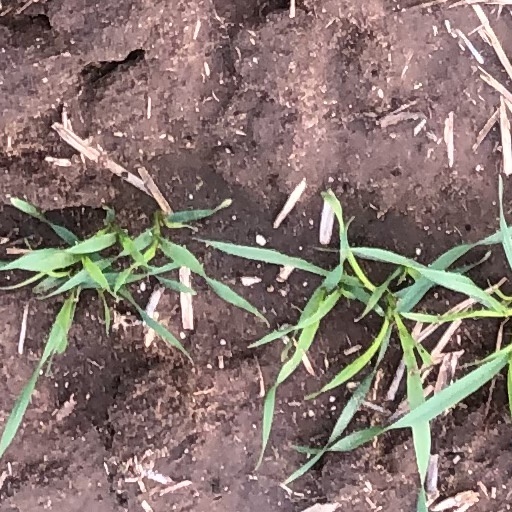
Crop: wheat